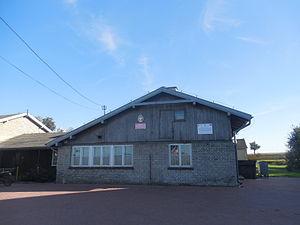
Radkowice-Kolonia est une localité polonaise de la voïvodie de Sainte-Croix et du powiat de Starachowice.